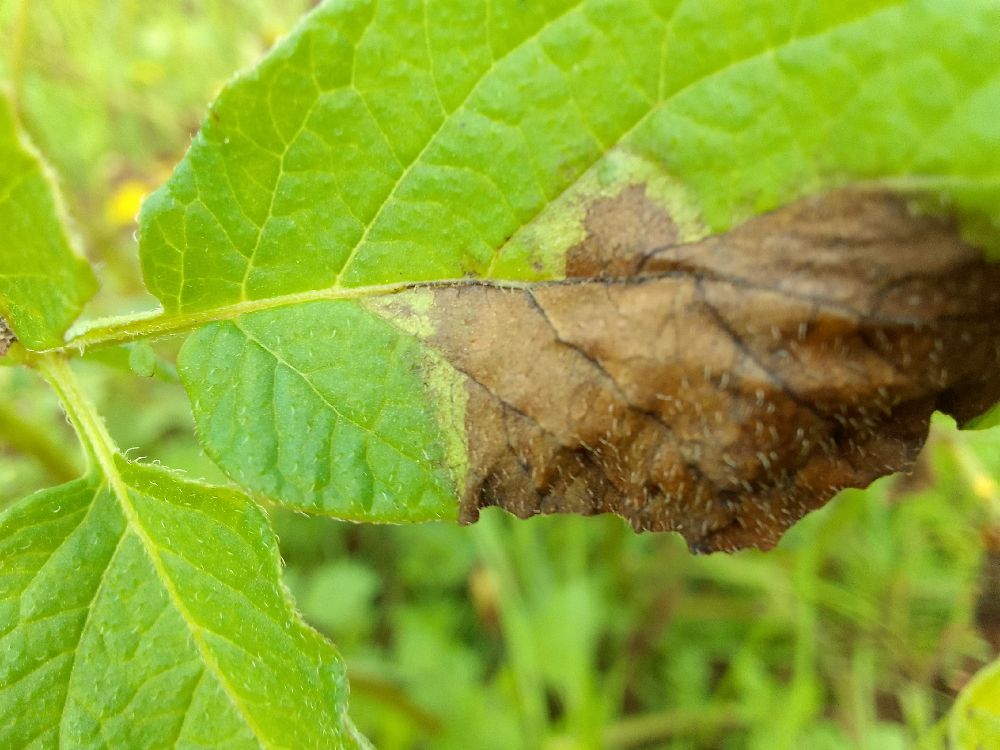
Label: Late blight